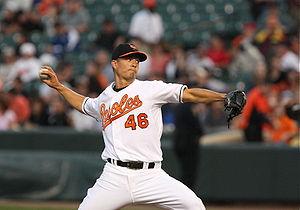
La saison 2012 des Orioles de Baltimore est la 112ᵉ saison en Ligue majeure de baseball pour cette franchise et la 59ᵉ depuis son arrivée à Baltimore.
Jeremy Shane Guthrie est un lanceur droitier des Rangers du Texas de la Ligue majeure de baseball.